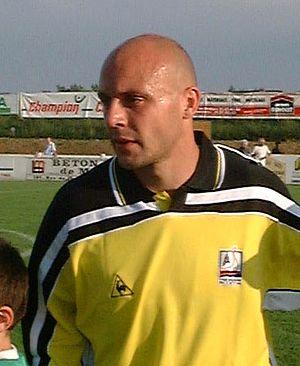
fr:Frédéric Viseux à la fin du match amical Caen - Guingamp en juillet 2000 à Courseulles sur Mer.
Frédéric Viseux, né le 7 mai 1971 à Paris, est un joueur de football français qui évoluait au poste de défenseur.